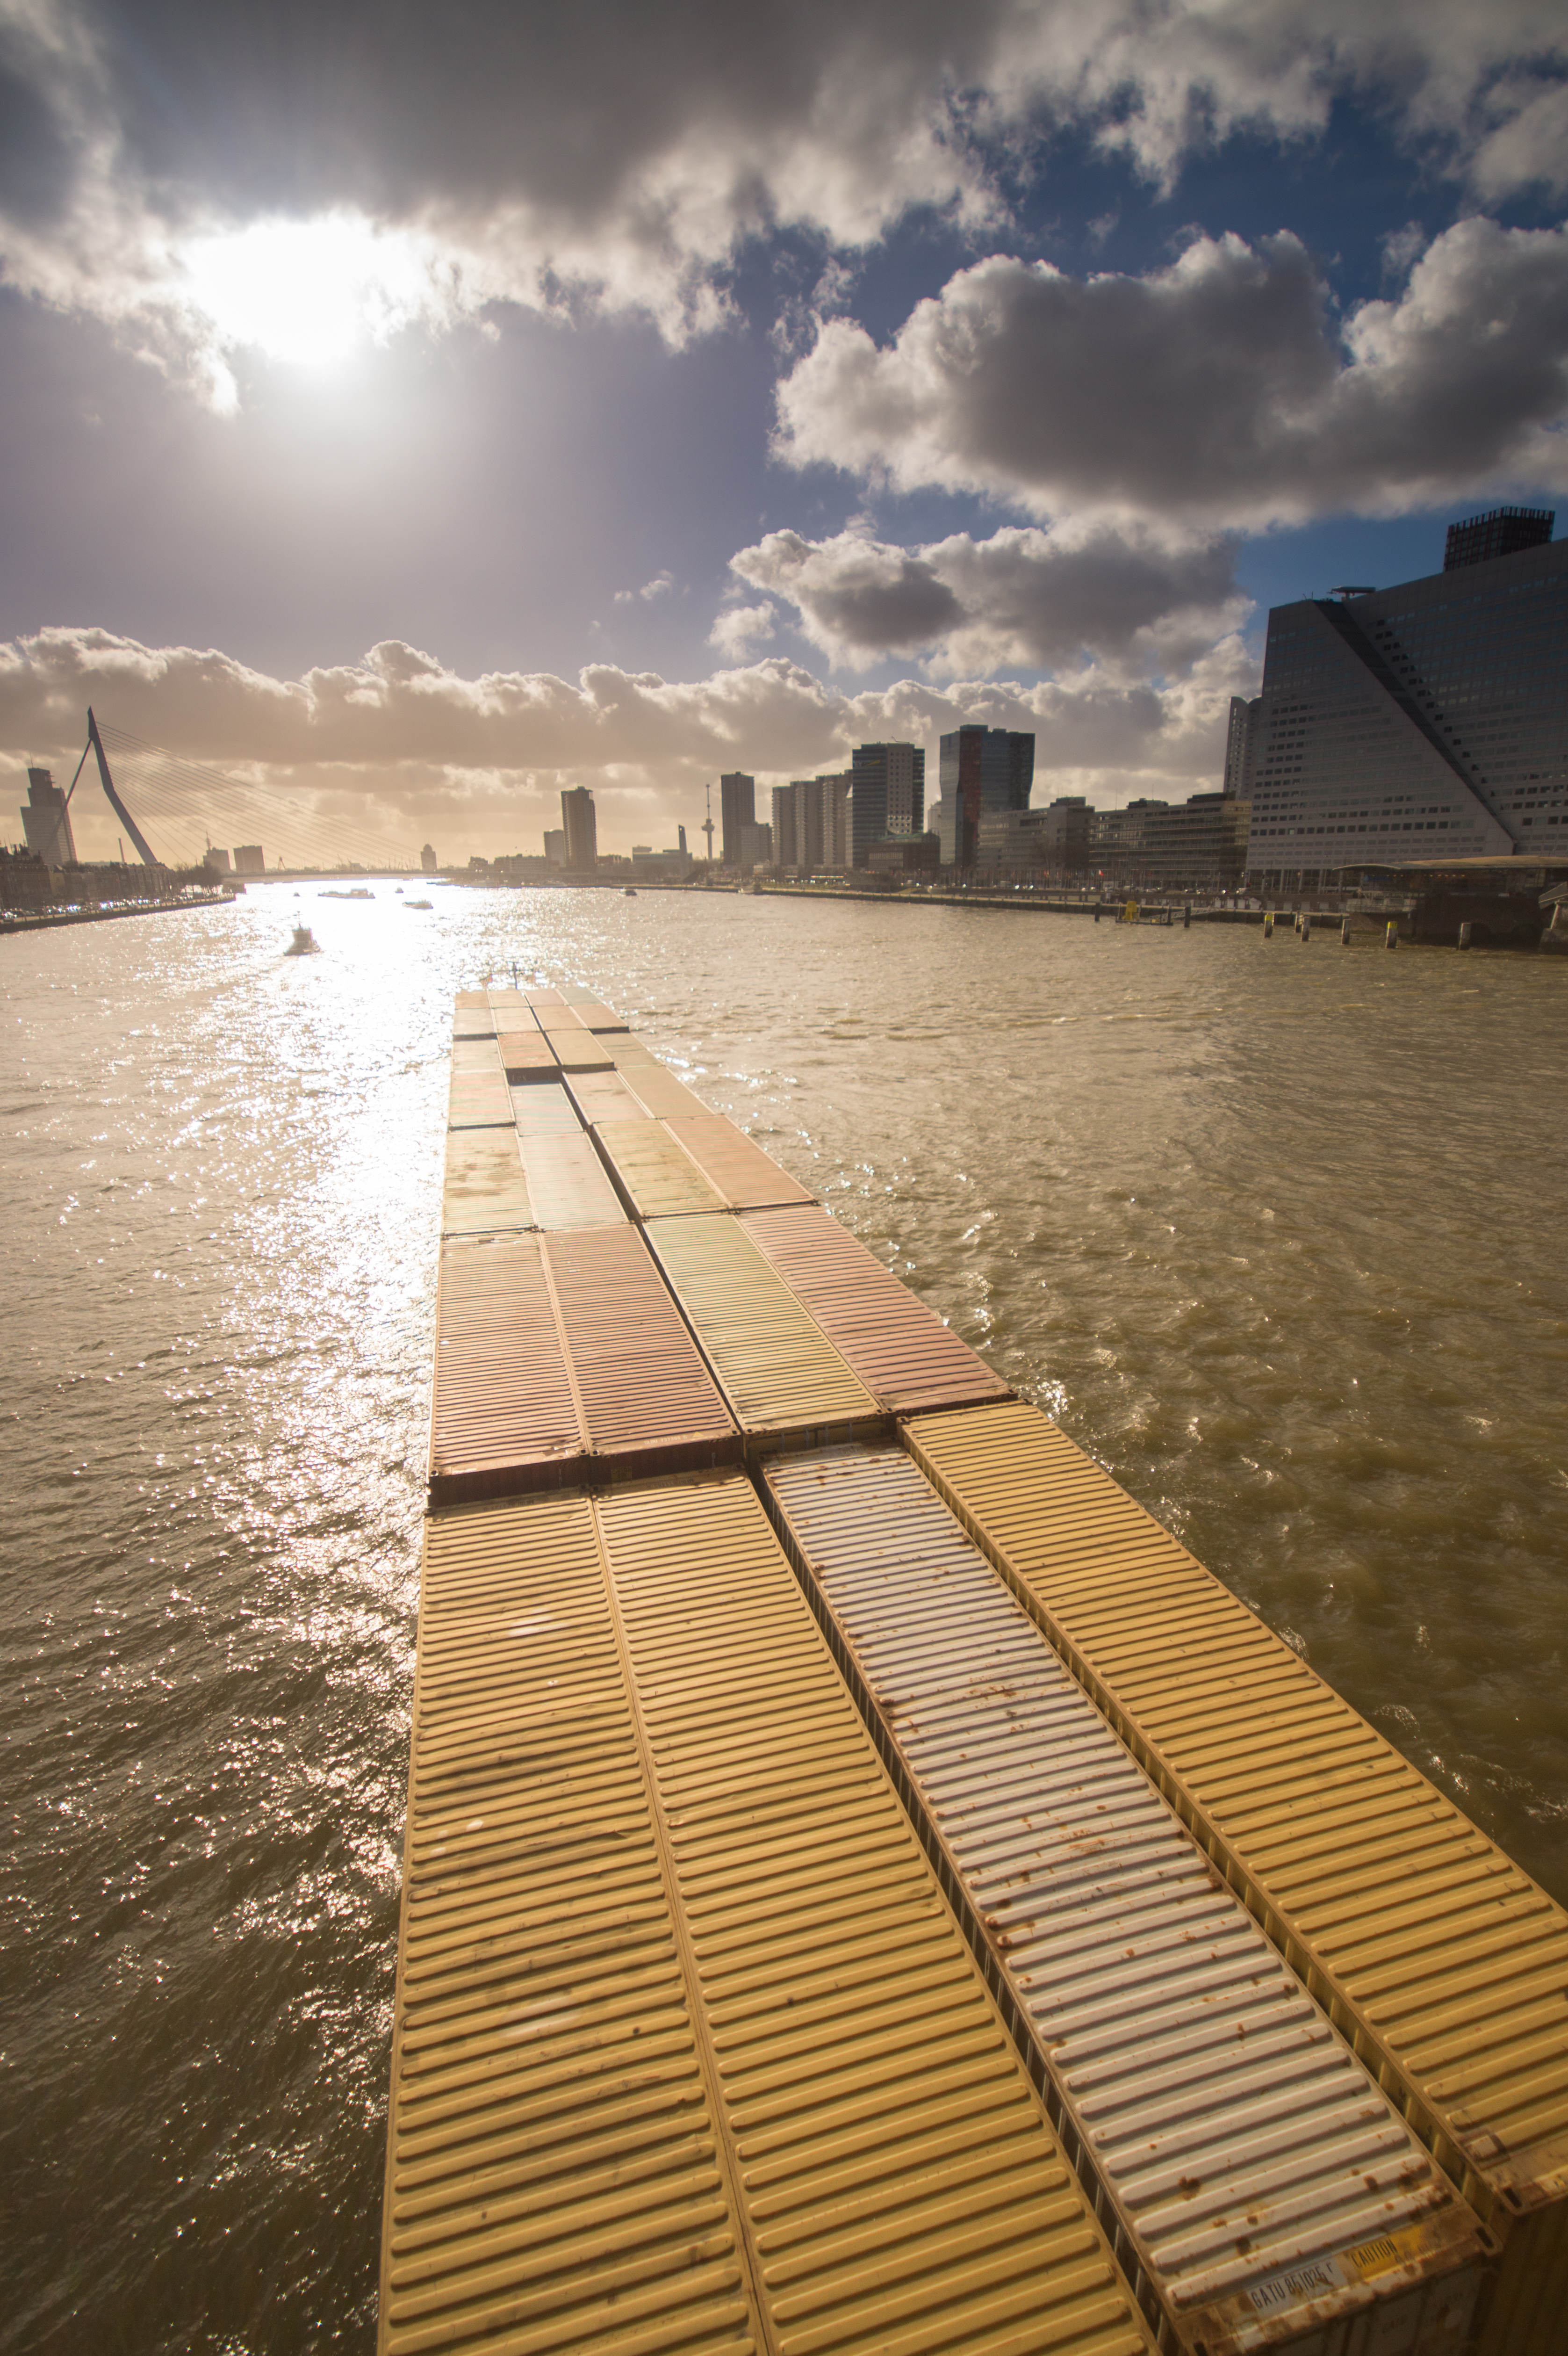
beach, sea, coast, water, sand, ocean, horizon, dock, sunset, boat, sunlight, morning, shore, wave, river, ship, transportation, reflection, vehicle, bay, rotterdam, cargo, containers, container ship